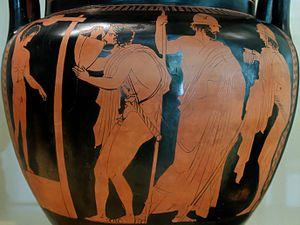
Soldats buvant à un puits. Face A d'un cratère à colonnettes attique à figures rouges, 450-430 av. J.-C.
Le régime alimentaire des Grecs antiques se caractérise par sa frugalité, reflet de conditions difficiles pour l'agriculture grecque. Il se fonde sur la « triade méditerranéenne » : blé, huile d'olive et vin.